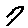
Label: 7